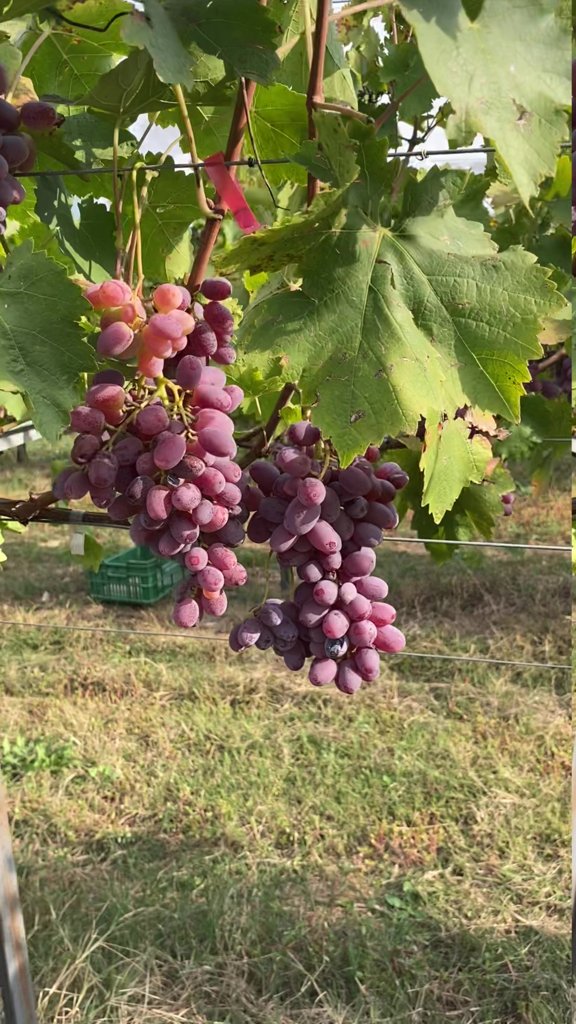
Berries visible: 141
Grape clusters: 3